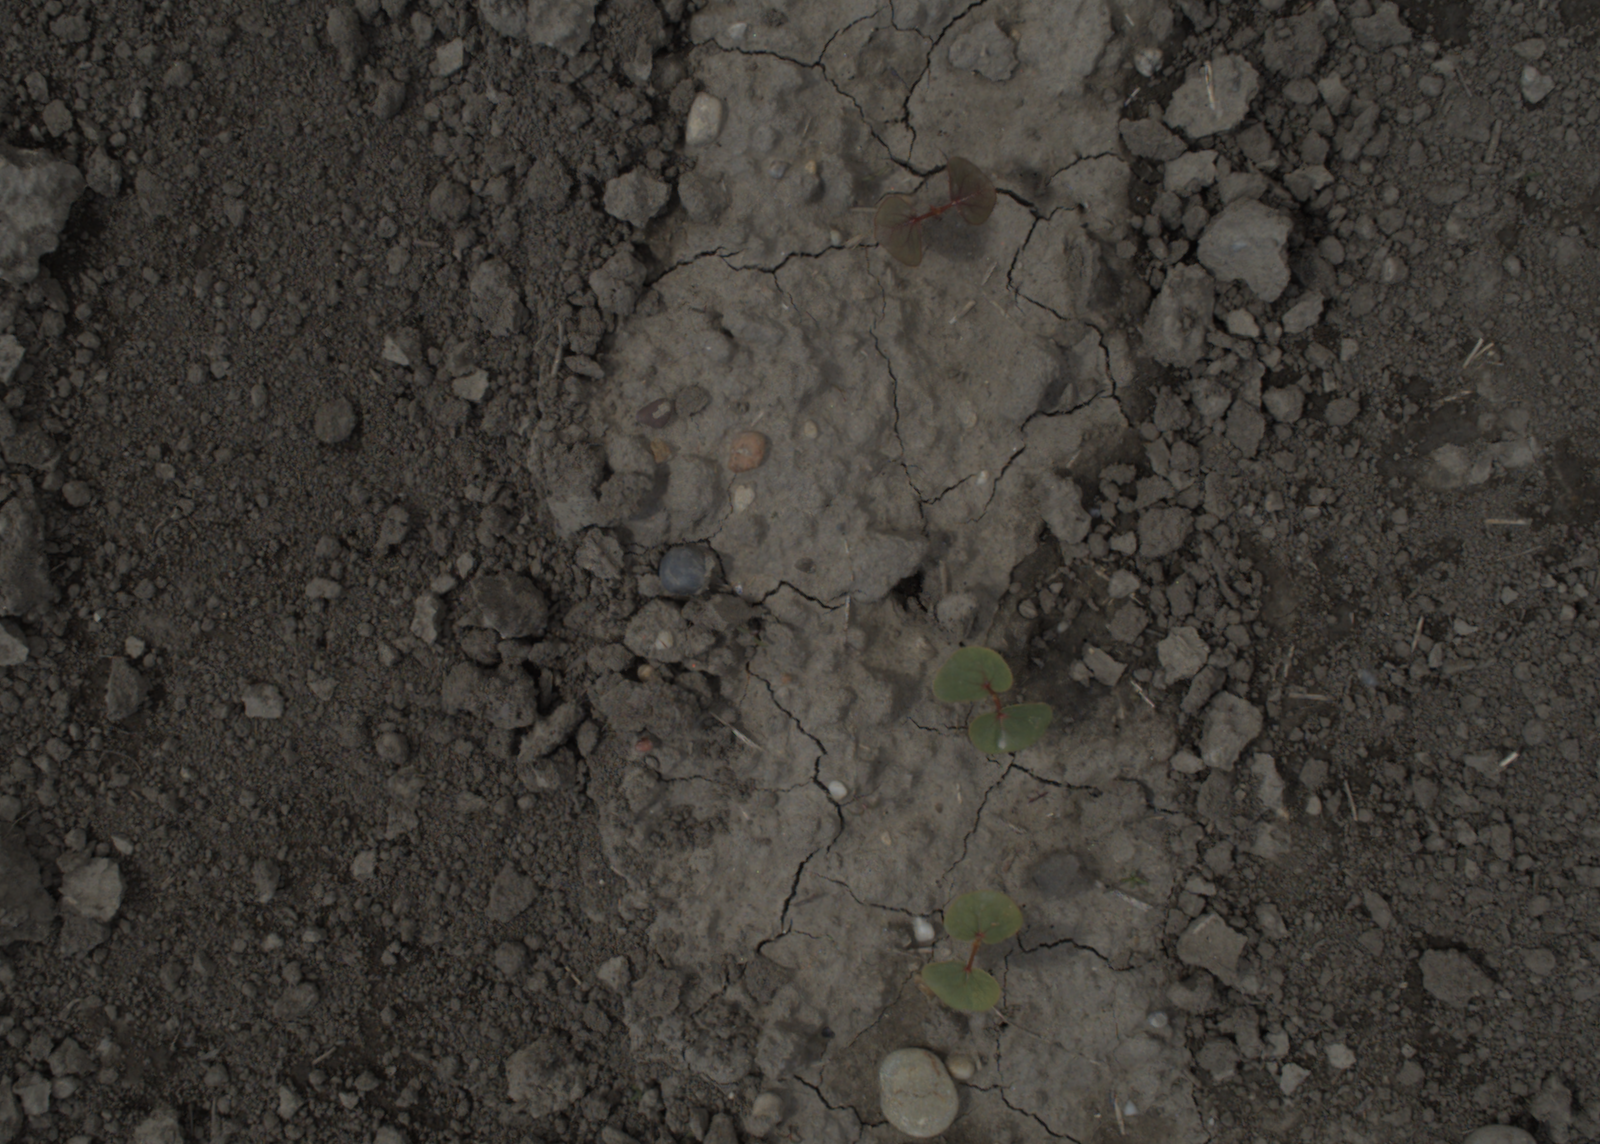
Capture date: 28.05.2021 10:34:02
Weather: mixed
Wind: medium
Seeding date: 27.04.2021
Plant canopy height (mm): 1018